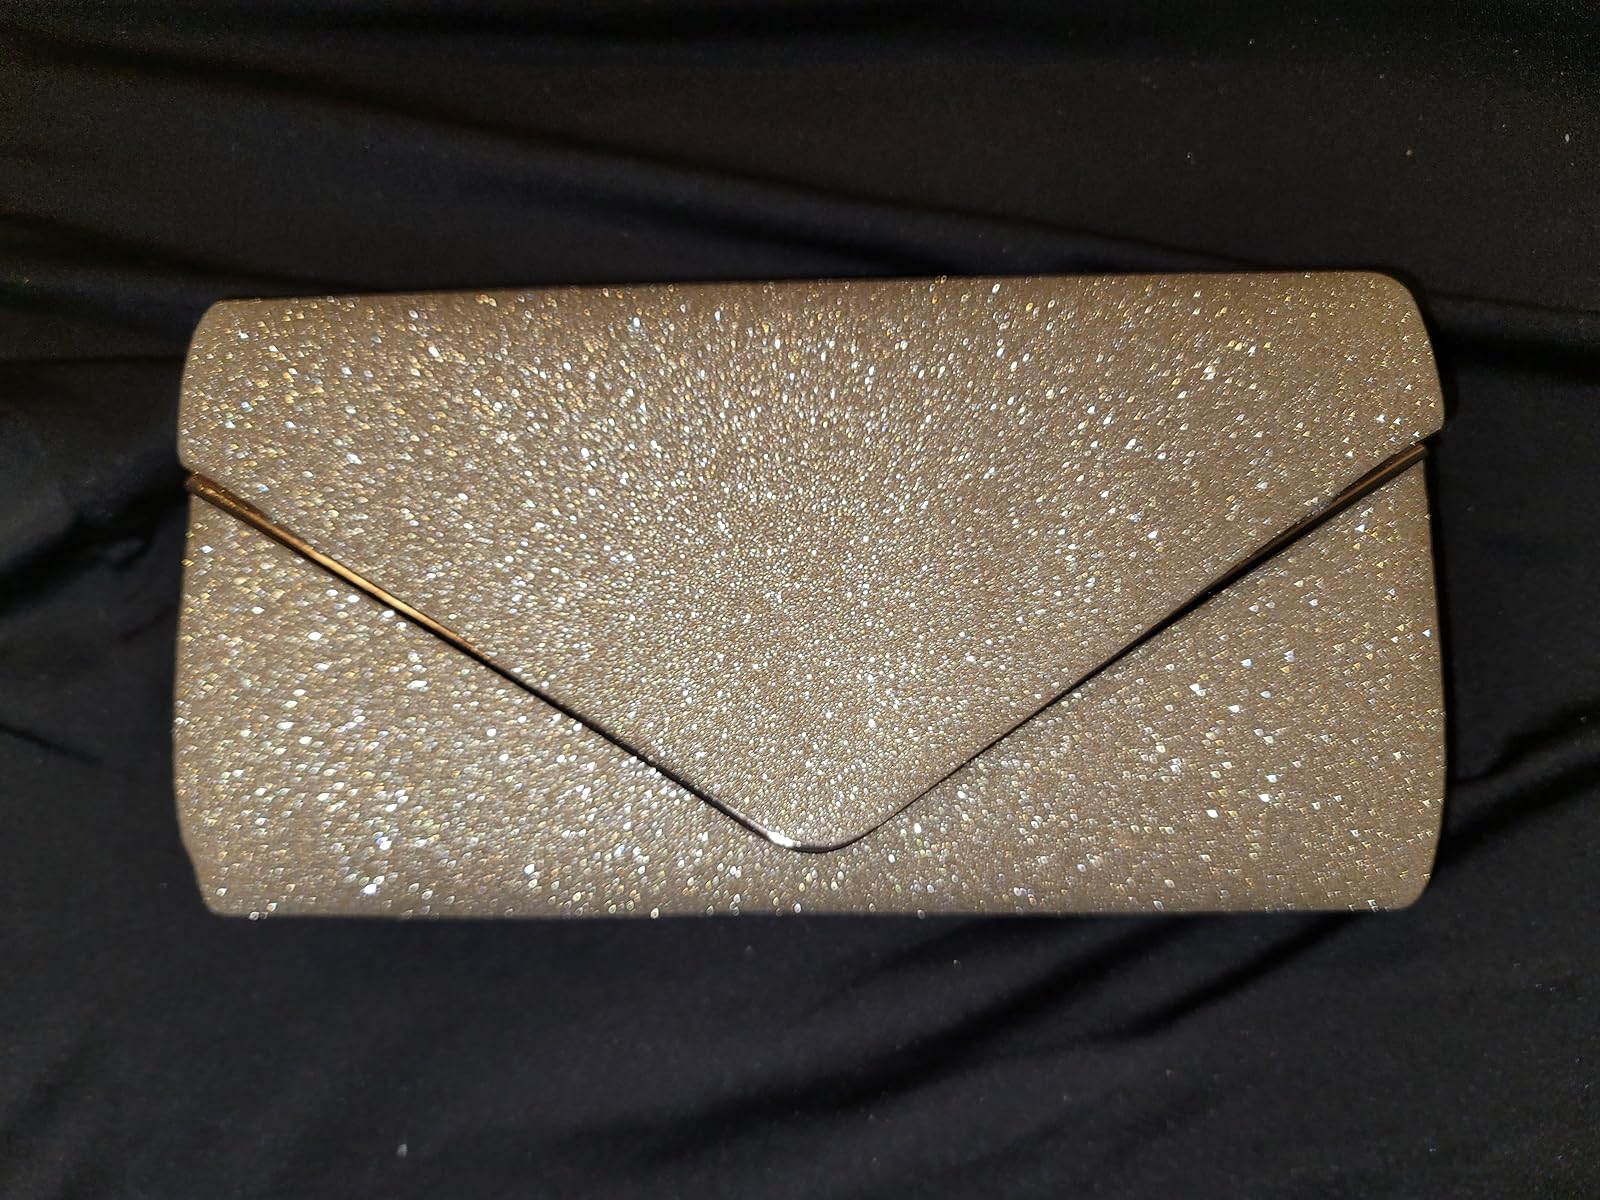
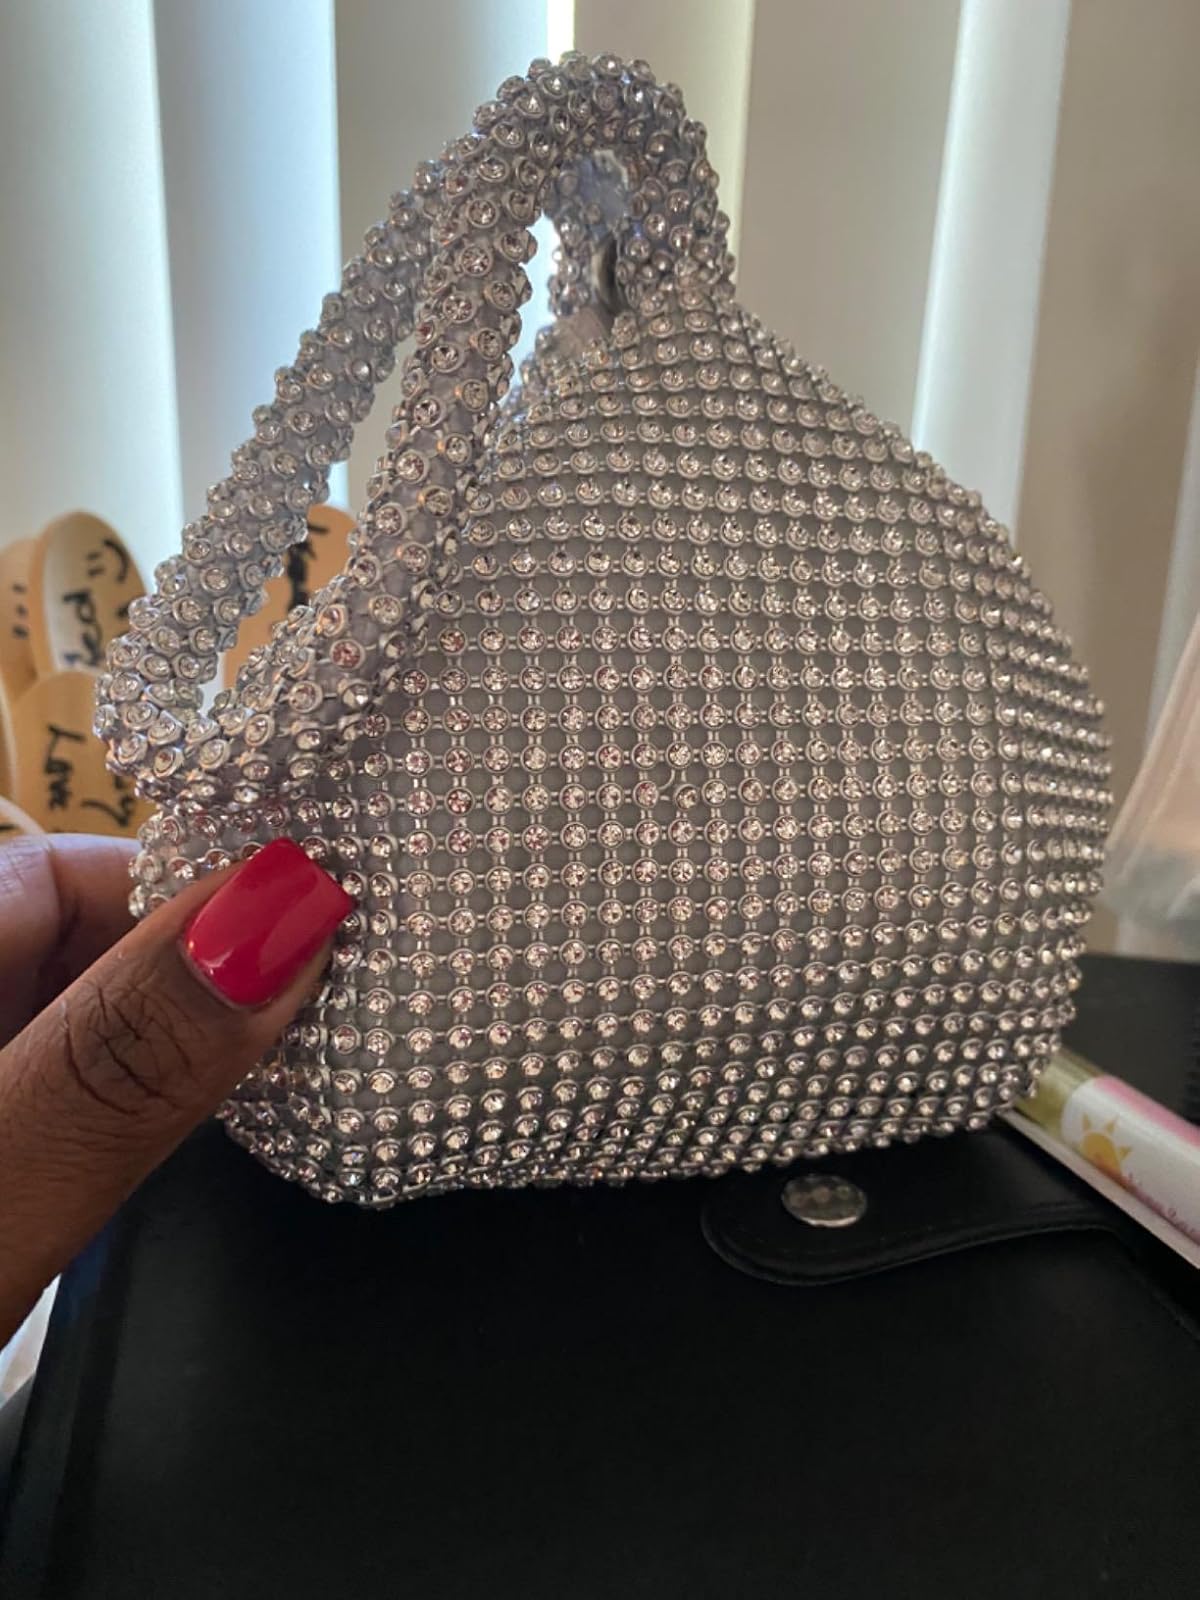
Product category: accessories_handbag
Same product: no